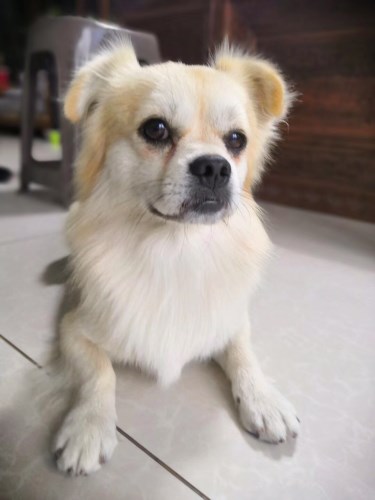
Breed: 3336-n000121-chinese_rural_dog